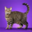
Label: cat